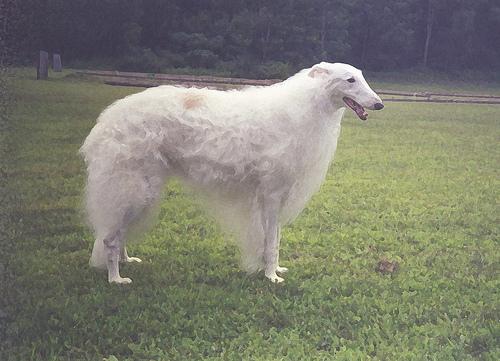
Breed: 226-n000064-borzoi